Hunefer

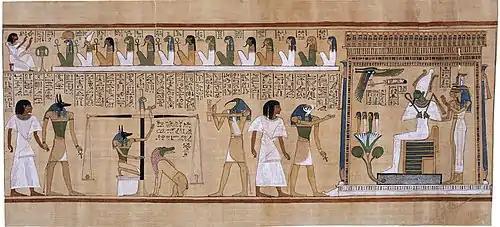
Judgment scene from the Book of the Dead. In the three scenes from the Book of the Dead (version from ~1275 BCE) the deceased Hunefer is taken into the judgment hall by the jackal-headed Anubis. The next scene is the weighing of his heart, with Ammit awaiting the result and Thoth recording. Next, the triumphant Hunefer, having passed the test, is presented by the falcon-headed Horus to Osiris, seated in his shrine with Isis, Nephthys and the four sons of Horus. From above, Hunefer kneels in adoration before a company of deities. (British Museum)

Hunefer was a scribe during the 19th Dynasty ("fl." ). He was the owner of the Papyrus of Hunefer, a copy of the funerary Egyptian Book of the Dead, which represents one of the classic examples of these texts, along with others such as the Papyrus of Ani.